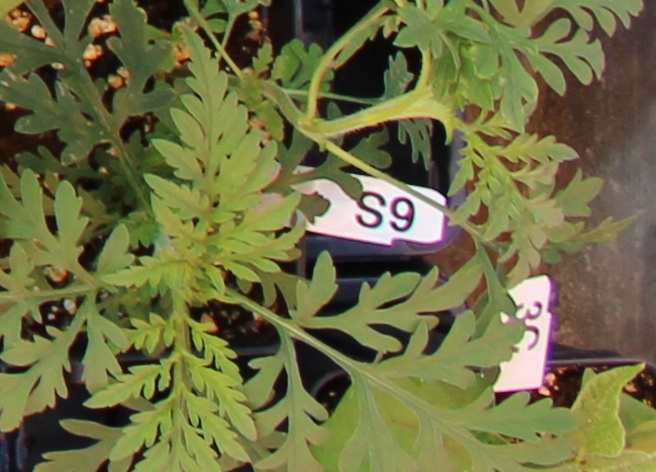
Label: Ragweed